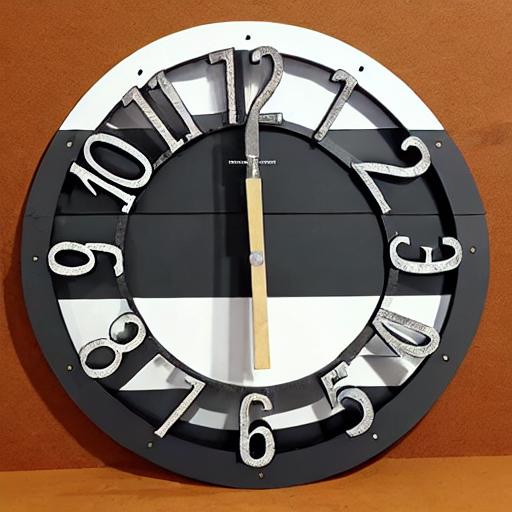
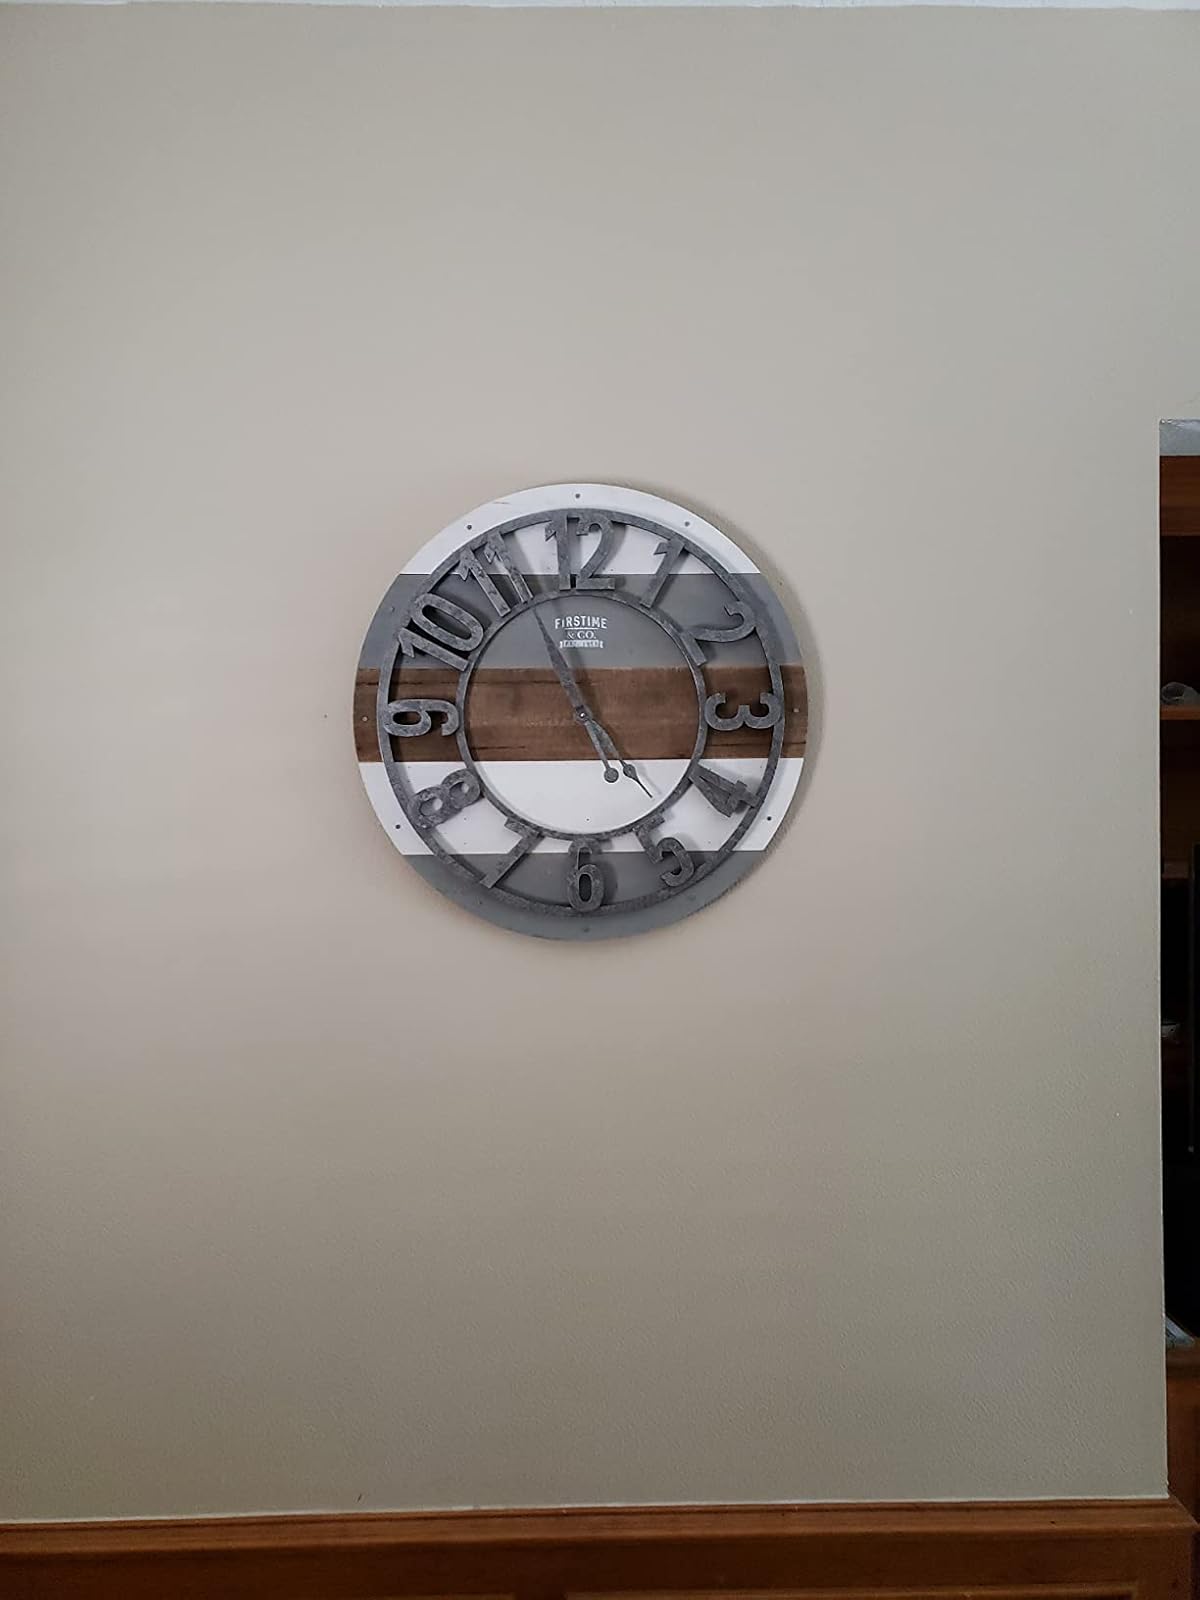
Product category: clock
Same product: no